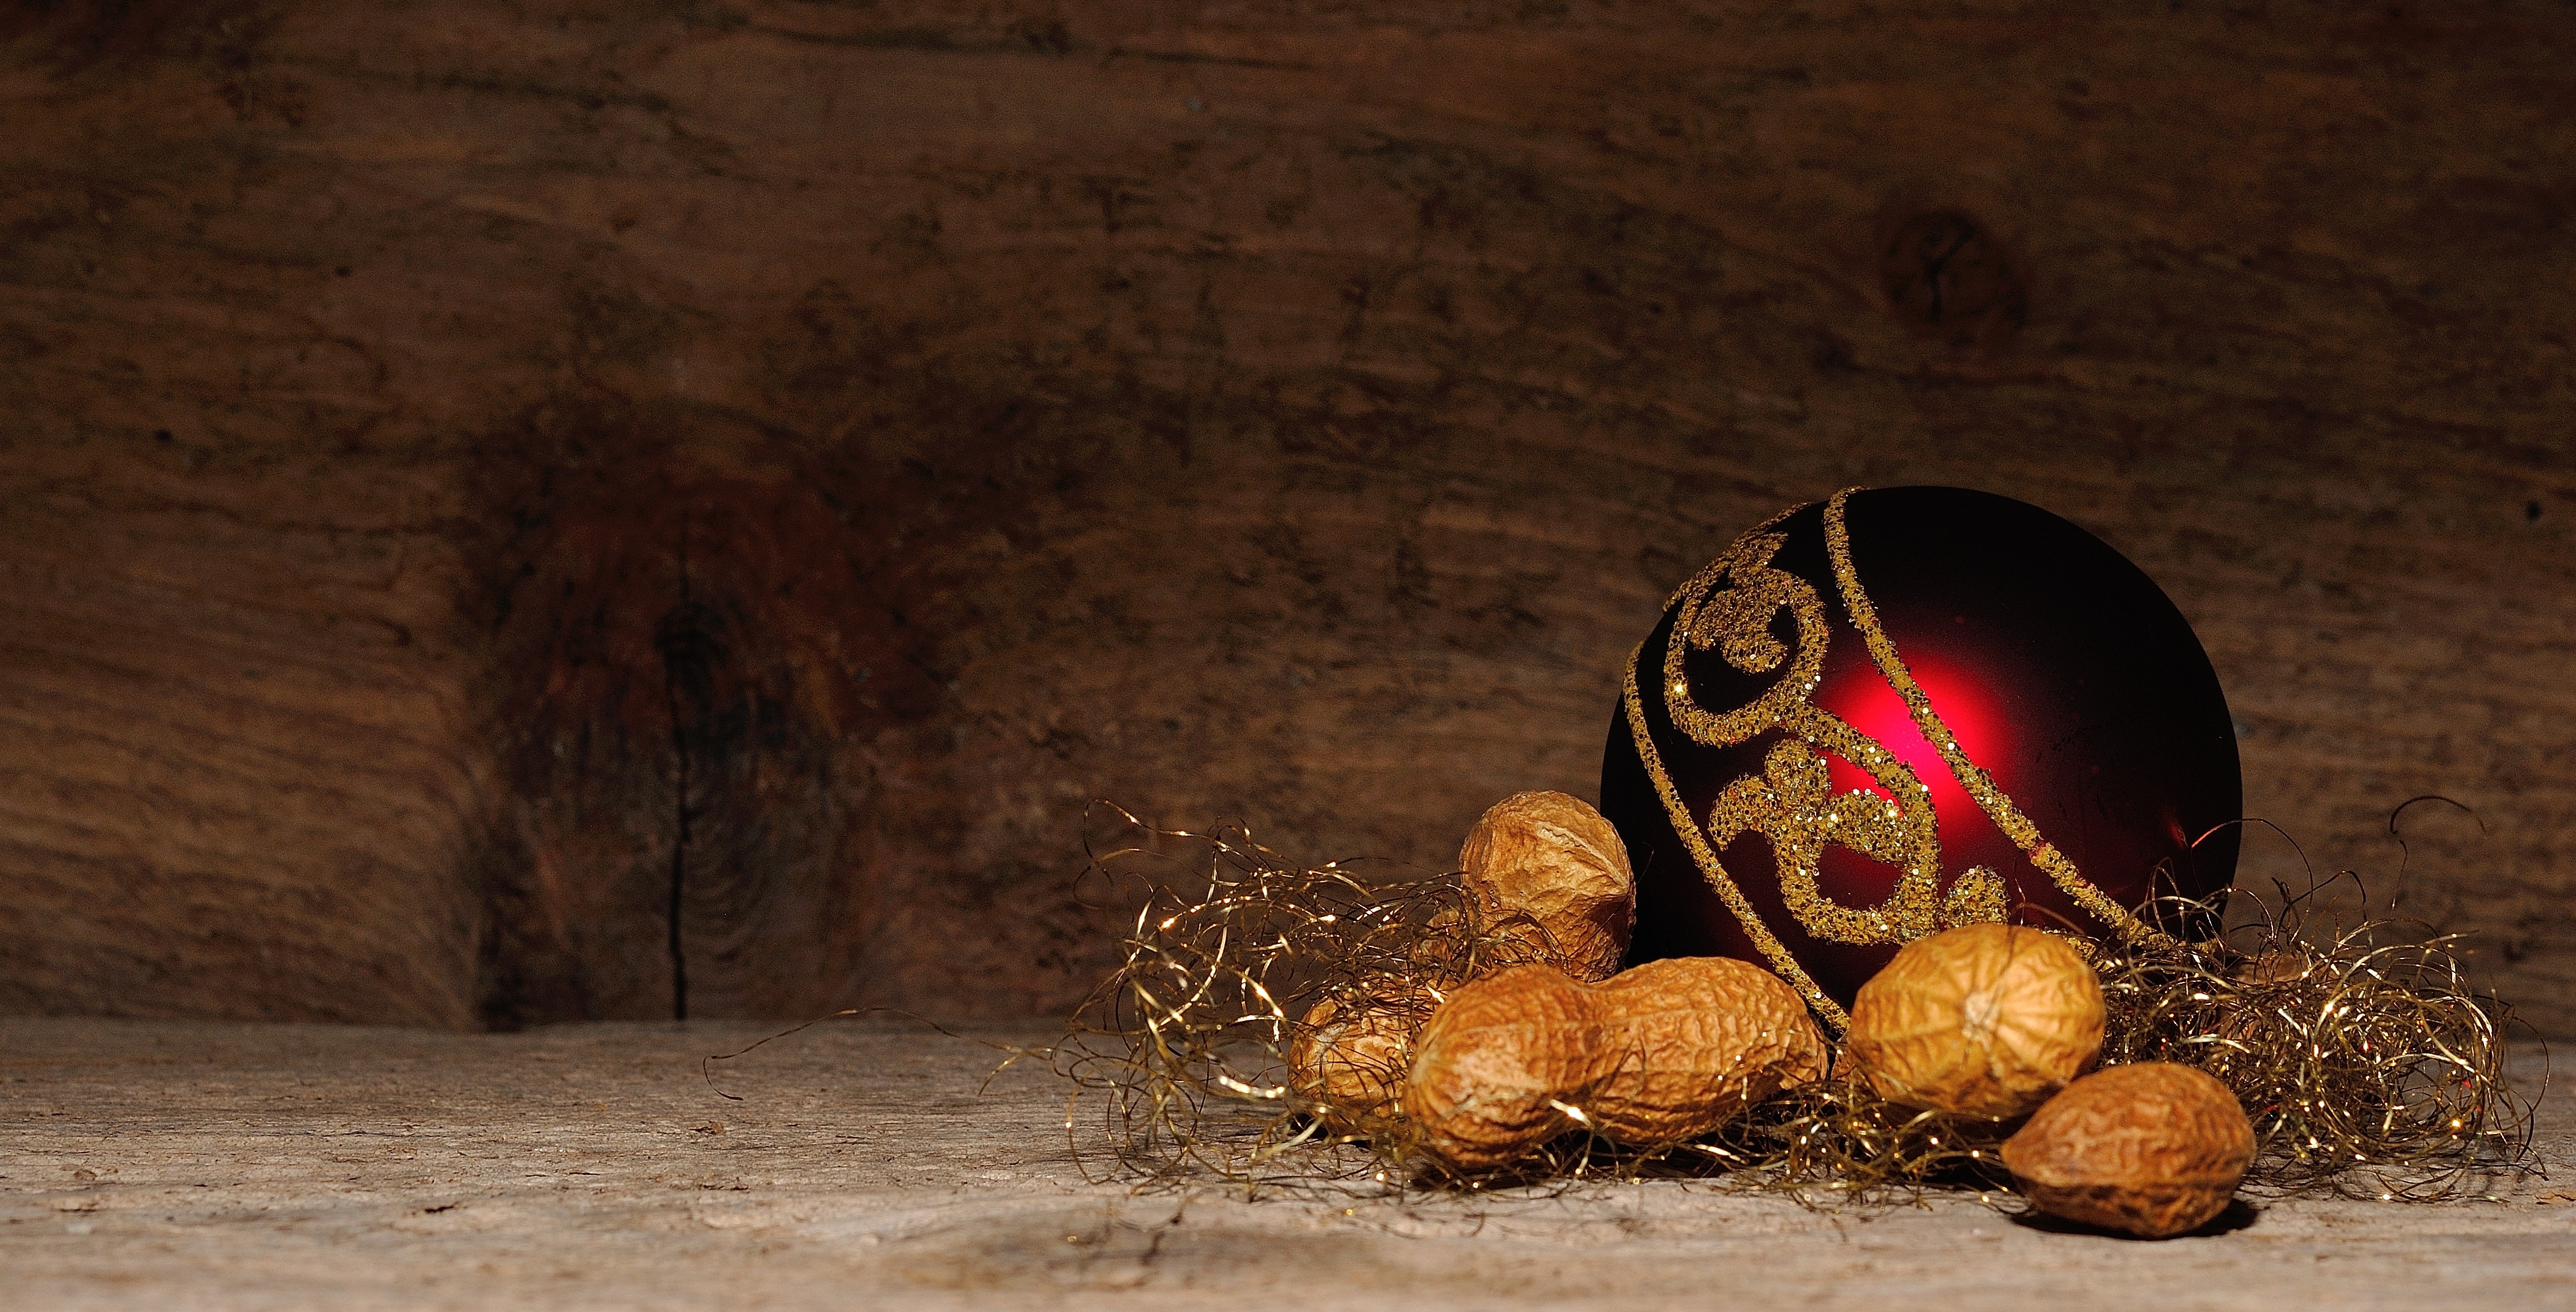
light, wood, night, decoration, red, autumn, christmas, christmas ornament, deco, nuts, background, temple, peanuts, macro photography